Jeanine Michna-Bales

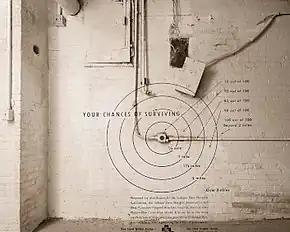
Jeanine Michna-Bales, "Survival Chances", Former Indianapolis Civil Defense Headquarters, Indiana, from the "Fallout" series, 2016. Text from "Survival Under Atomic Attack", 1950.

In a subsequent project, "The Four Moments of the Sun" (2015–present), Michna-Bales took a similar approach to document the forgotten history of Florida's late-18th and 19th-century "maroon" communities—free and formerly enslaved Africans who settled deep in the wilderness of the Everglades to maintain their freedom.